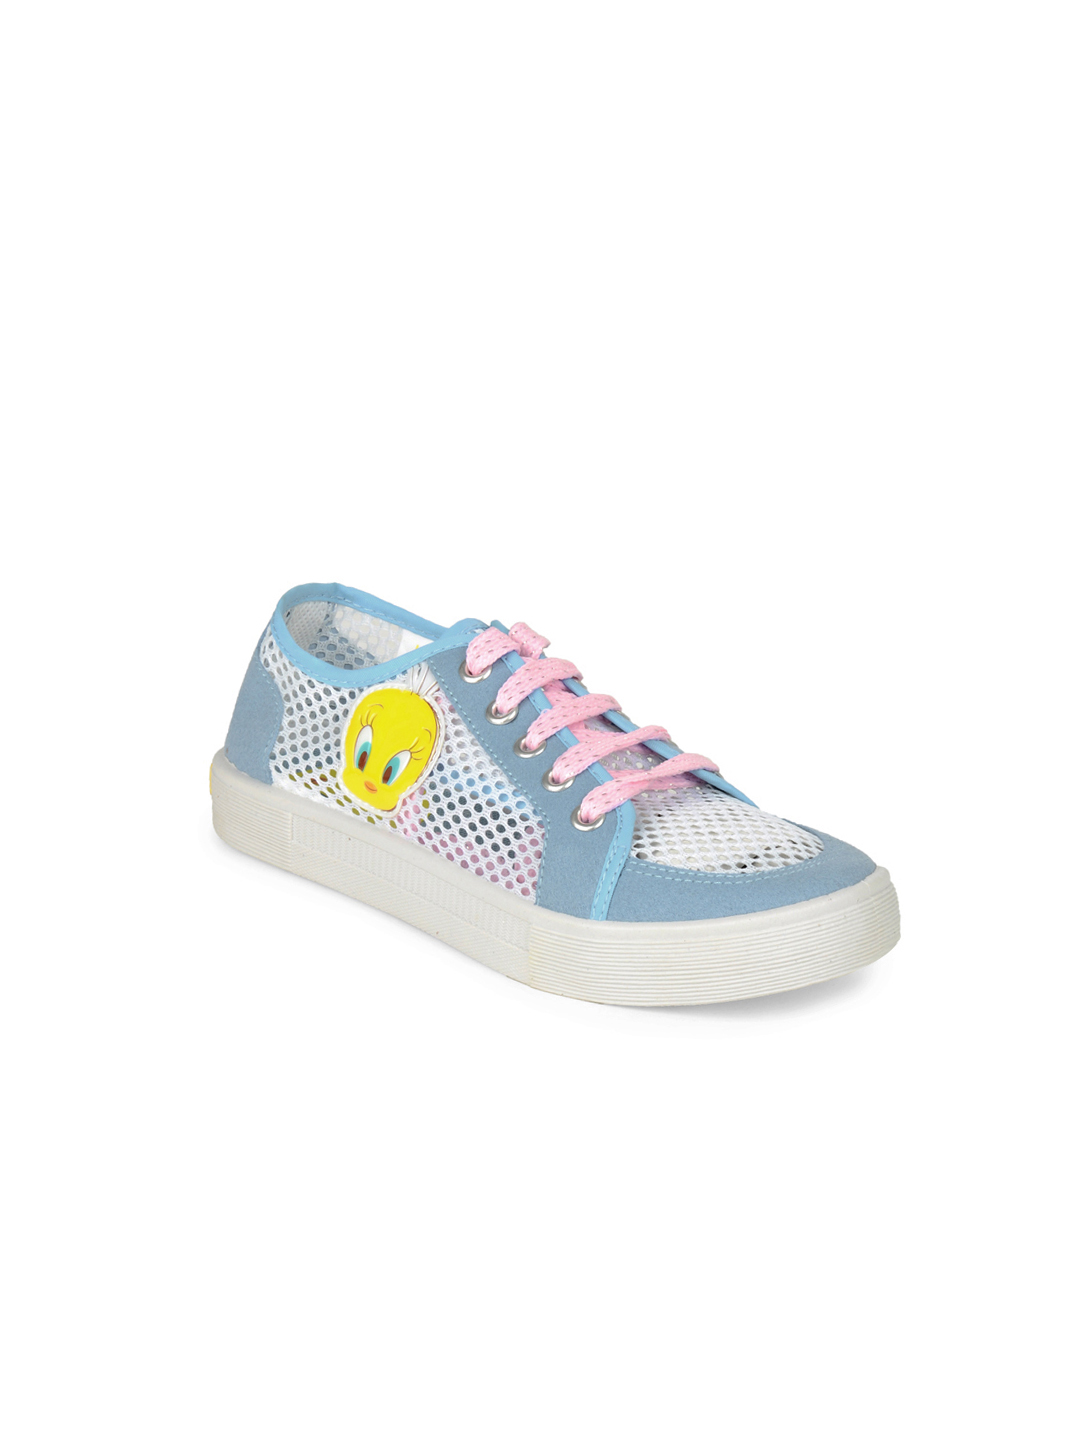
Warner Bros Tweety Girls Blue and White Casual Shoes
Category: Footwear / Shoes / Casual Shoes
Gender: Girls
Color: Blue
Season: Spring 2013
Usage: Casual